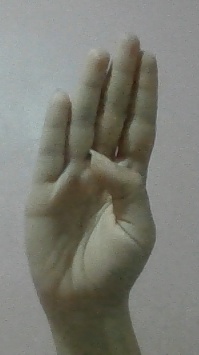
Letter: kaaf